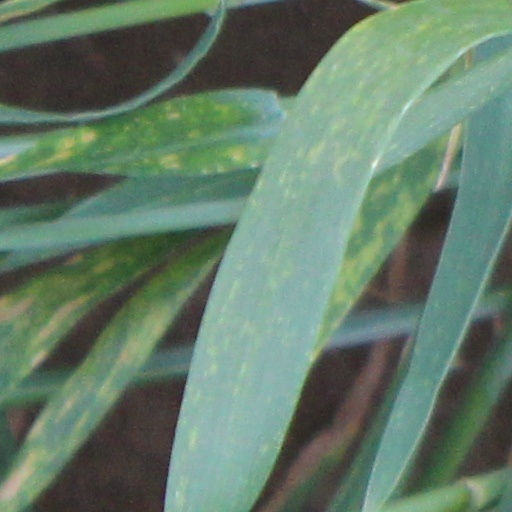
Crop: wheat